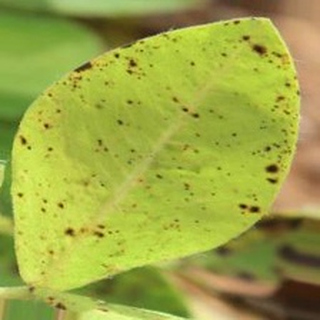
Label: groundnut_late_leaf_spot